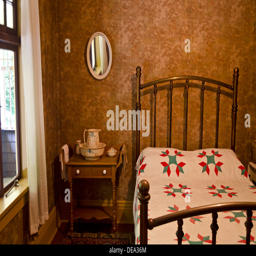
vintage old - fashioned bedroom setting with iron bed frame and wash basin .